Giuseppe Albenga

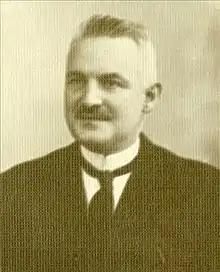
Giuseppe Albenga

Giuseppe Albenga (9 June 1882, Incisa Scapaccino – 19 January 1957, Turin) was an Italian civil engineer, professor of bridge construction, and historian of civil engineering.